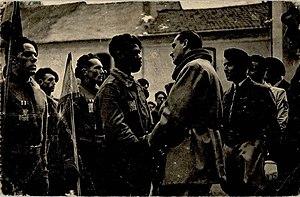
Carte postale de propagande du régime de Vichy. Inscription au verso
Les Chantiers de la jeunesse française, souvent appelés chantiers de jeunesse, étaient une organisation paramilitaire française ayant existé de 1940 à 1944. Elle devait être un lieu de formation et d'encadrement de la jeunesse française.
Georges Lamirand est un ingénieur des Arts et manufactures et homme politique français. Il a été maire de La Bourboule de 1955 à 1971.